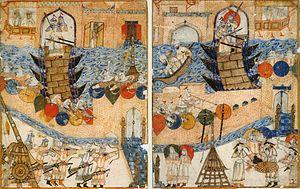
L’Empire mongol, ou ikh mongol ulus est le nom donné à un vaste état fondé au début du XIIIᵉ siècle par le souverain Gengis Khan, ses fils Djötchi, Tolui, Djaghataï et ses petits-fils Hülegü et Kubilai Khan, ainsi que leurs armées. Il recouvre, à son apogée, environ 33,2 millions de km², ce qui fait de lui - sur le plan de la superficie - le plus grand empire territorial de l'ère pré-moderne. Il s'appuie sur les vagues successives de migrations et de conquêtes effectuées par les hordes mongoles depuis le début du Moyen Âge. Ces conquêtes n'abolissent d'ailleurs pas toujours les formes antérieures d'administration mises en place par les états vaincus de part et d'autre de l'Eurasie, ce qui pose la question de la nature originale de l'Empire mongol sur le plan de son unité politique, linguistique, religieuse et économique. De plus, sa géographie, mêlant vastes territoires désertiques peu peuplés et zones de peuplement denses, son rapide éclatement, ainsi que l'impossible gestion d'une telle superficie avec les moyens techniques et humains de l'époque soulèvent des questions de définition sur la nature précise de l'état mongol médiéval.
L’Irak ou l'Iraq, en forme longue la république d'Irak, est un pays du Proche-Orient, situé au nord de la péninsule arabique. L’Irak, terme qui vient du persan Eraq et signifie littéralement « basse terre », est parfois appelé « le pays des deux fleuves » en arabe, en référence au Tigre et à l'Euphrate. Bagdad en est la capitale et la plus grande ville.